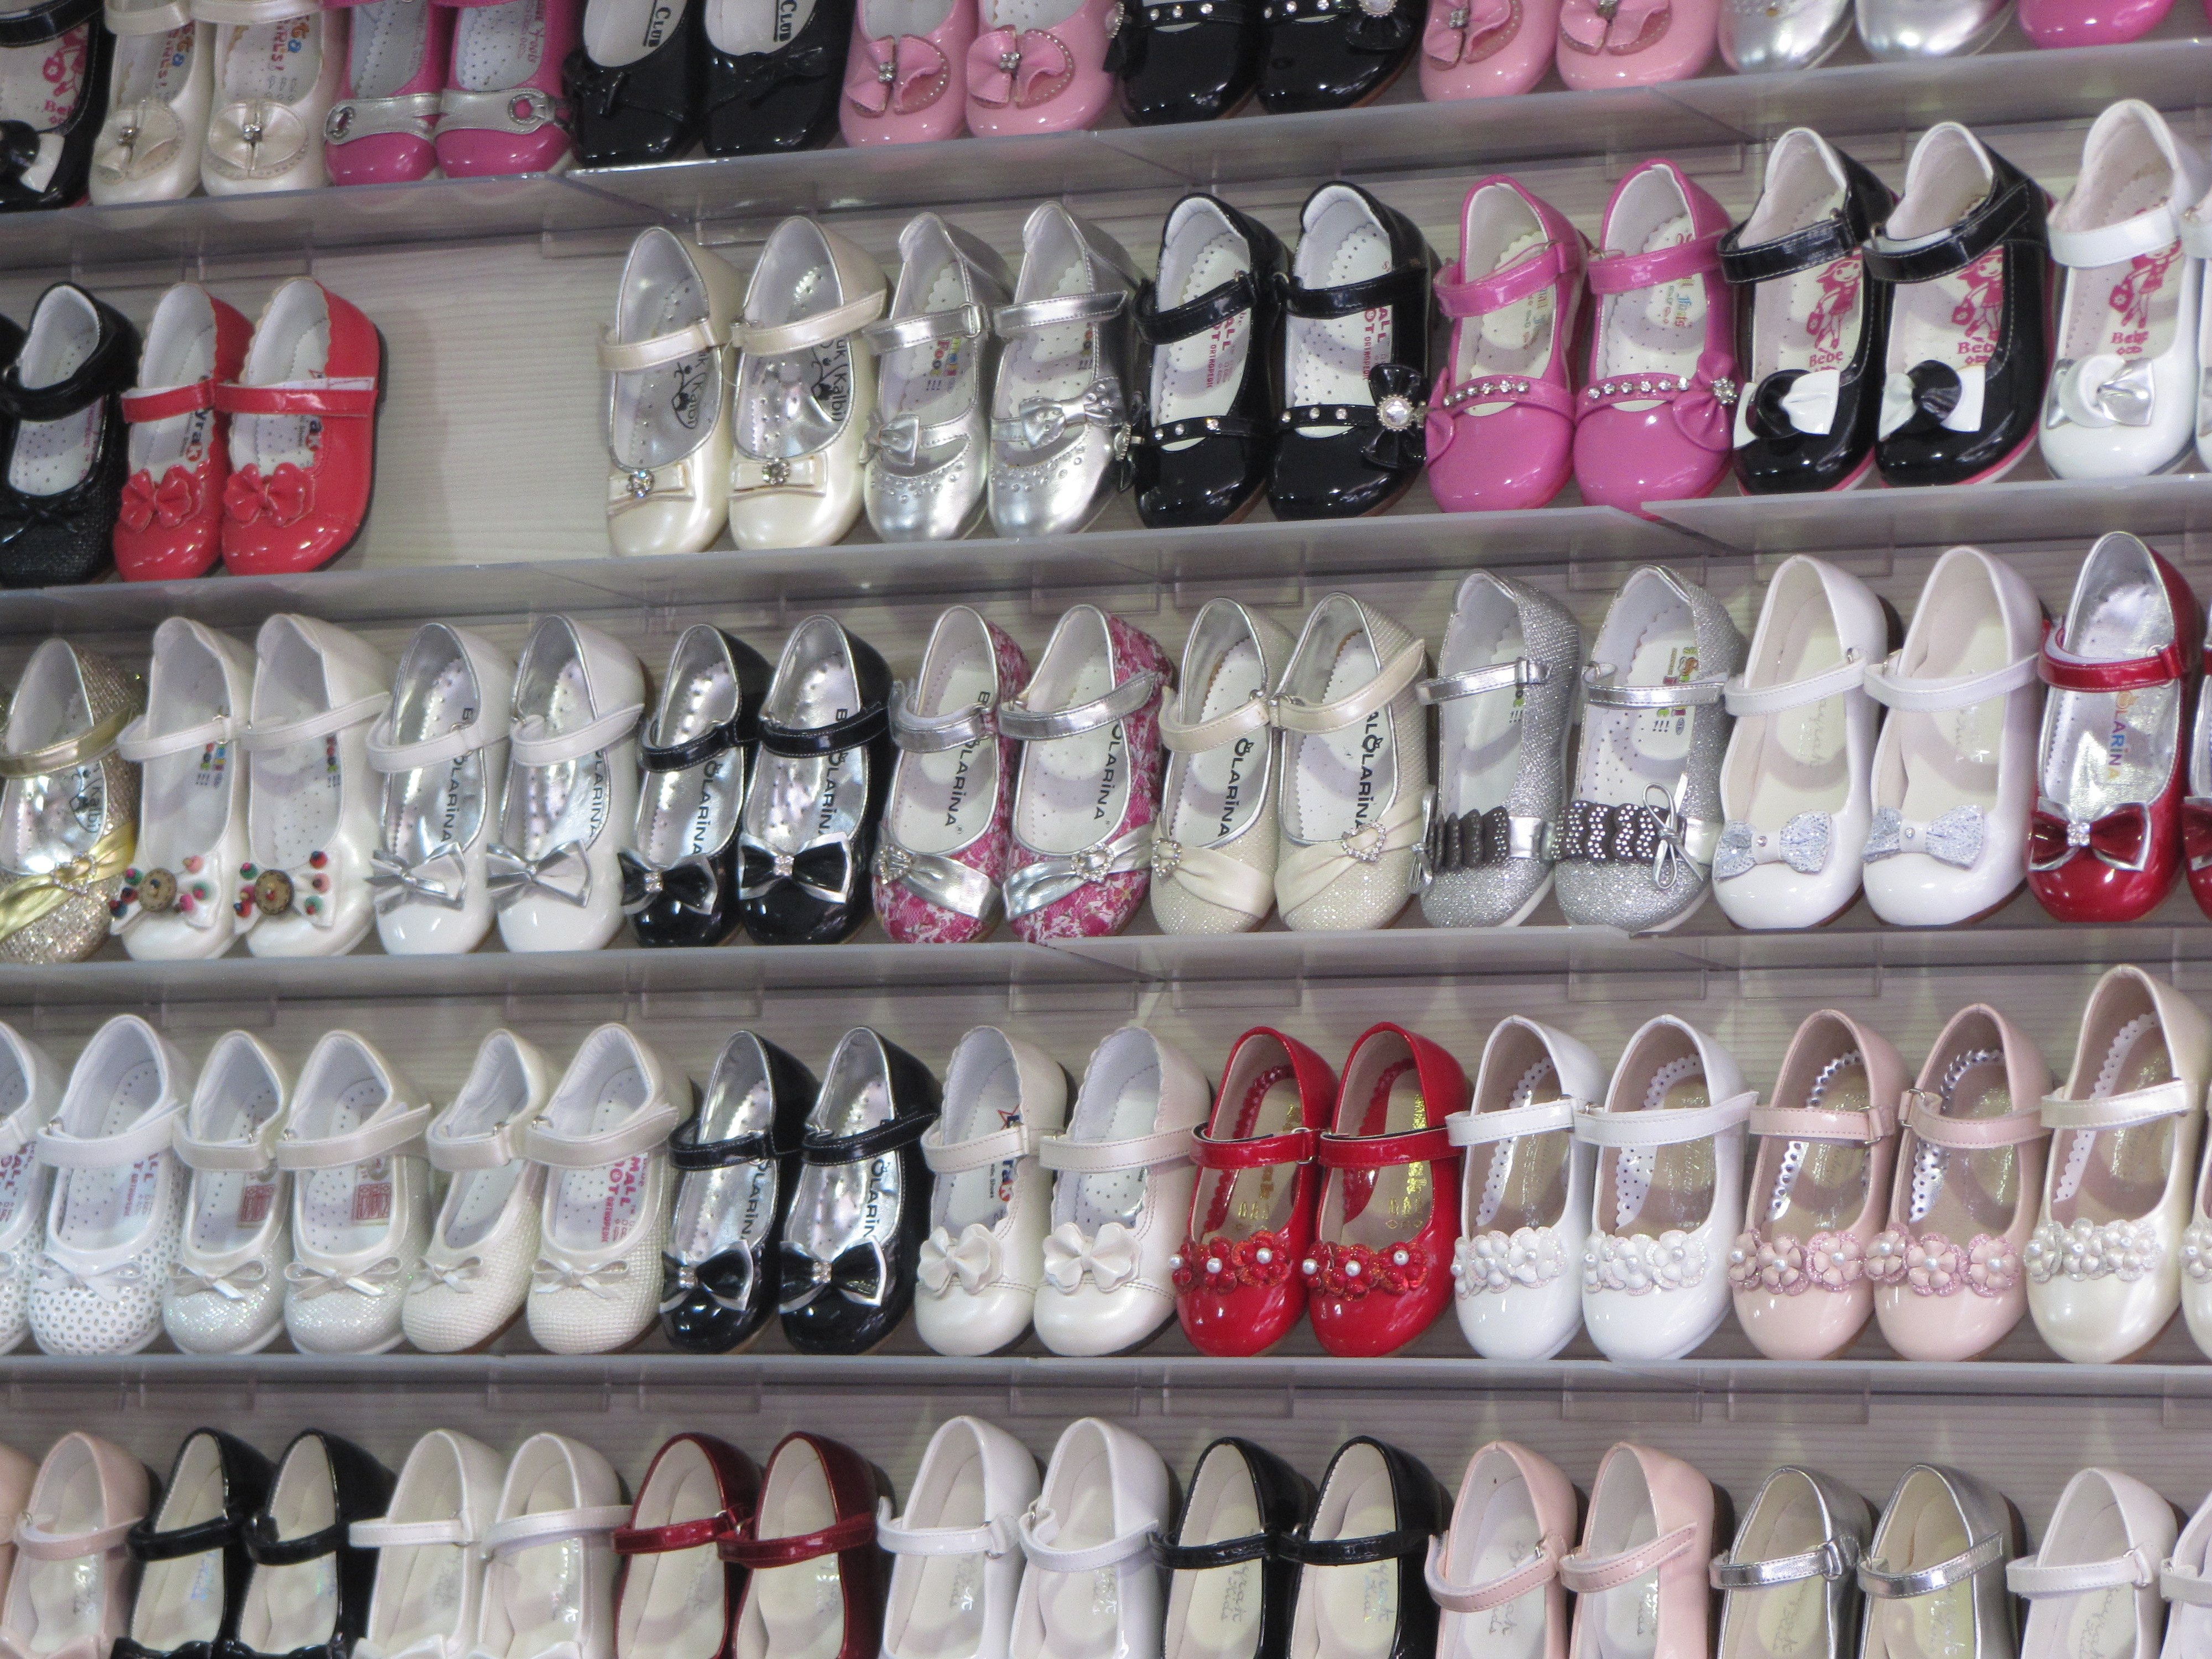
texture, pattern, nail, nail polish, shoes, cosmetics, children's shoes, nail care